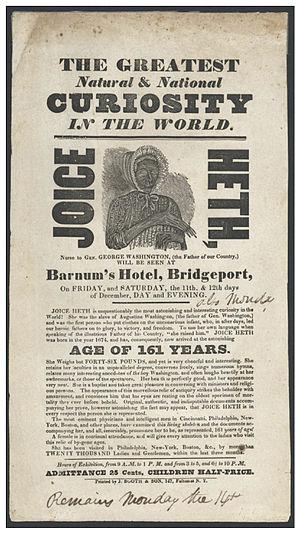
Joice Heth est une esclave afro-américaine exhibée par Phineas Taylor Barnum. Celui-ci prétendait qu'elle était âgée de 161 ans et qu'elle avait été la nourrice de George Washington, le premier président des États-Unis.